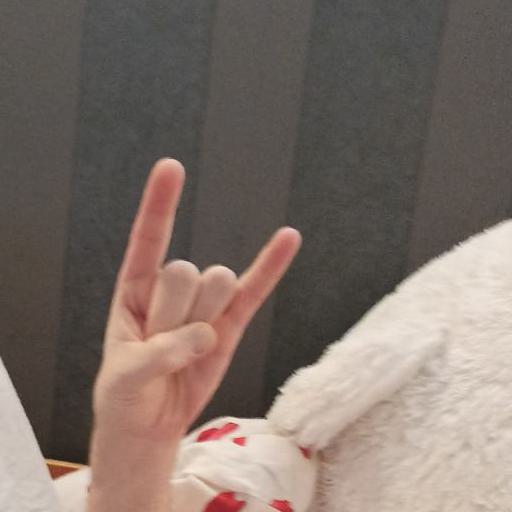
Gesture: rock